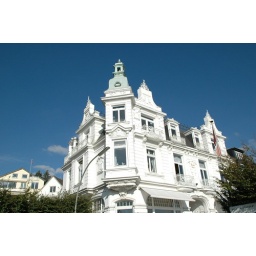
So cute it is in the blue sky!